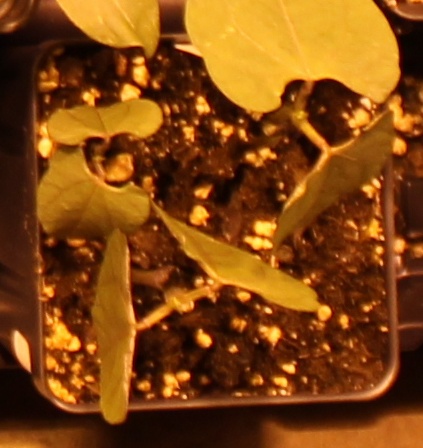
Label: Blackbean